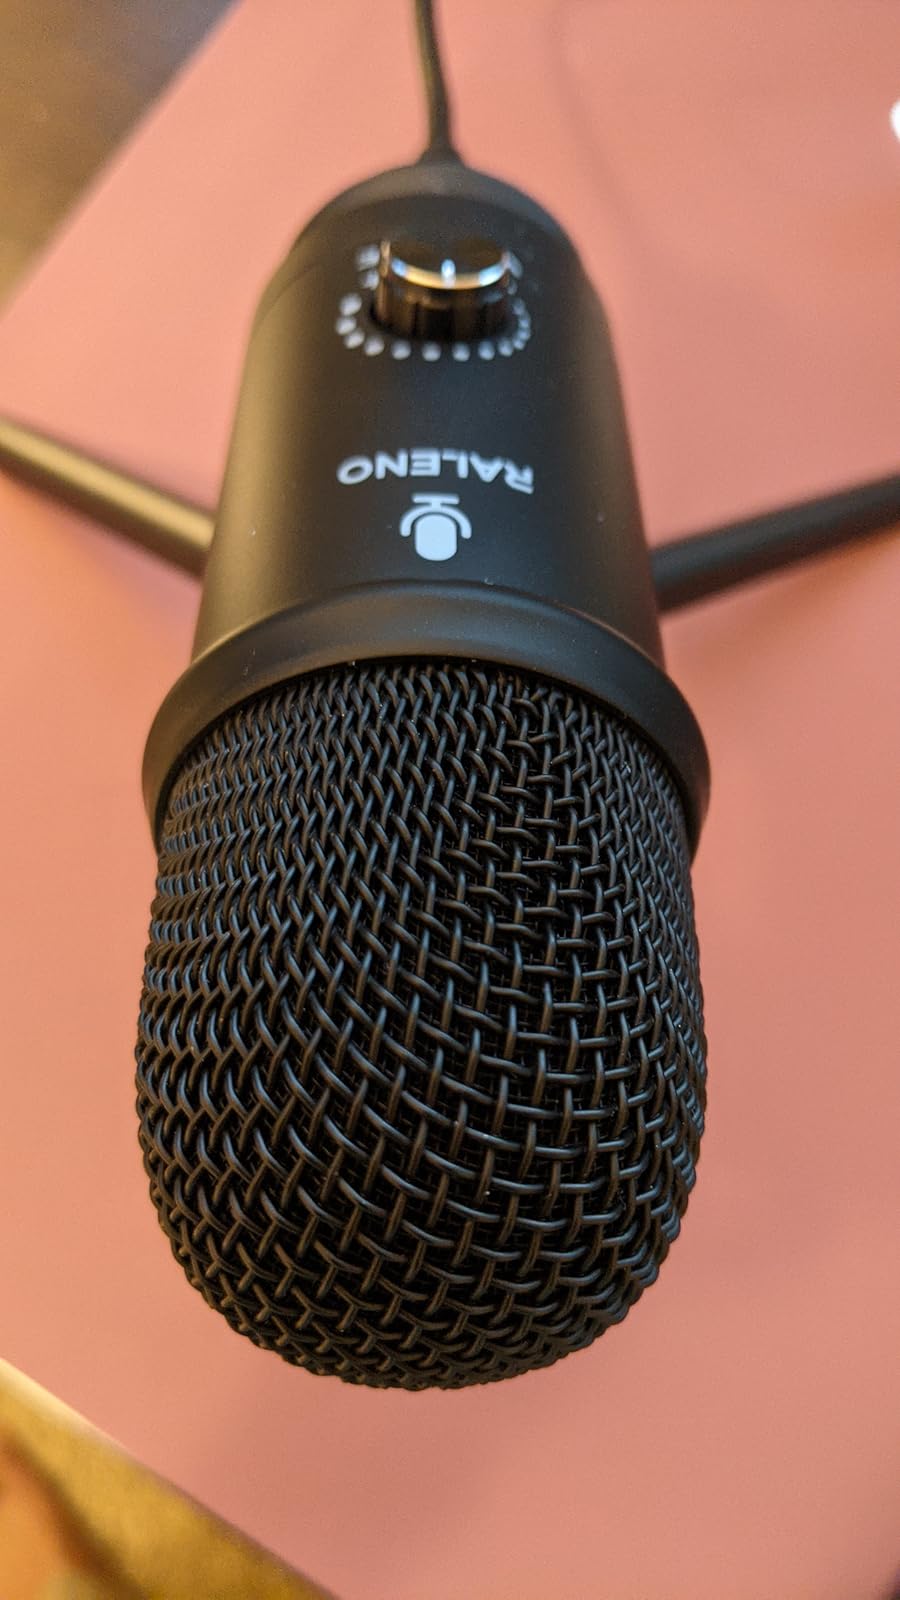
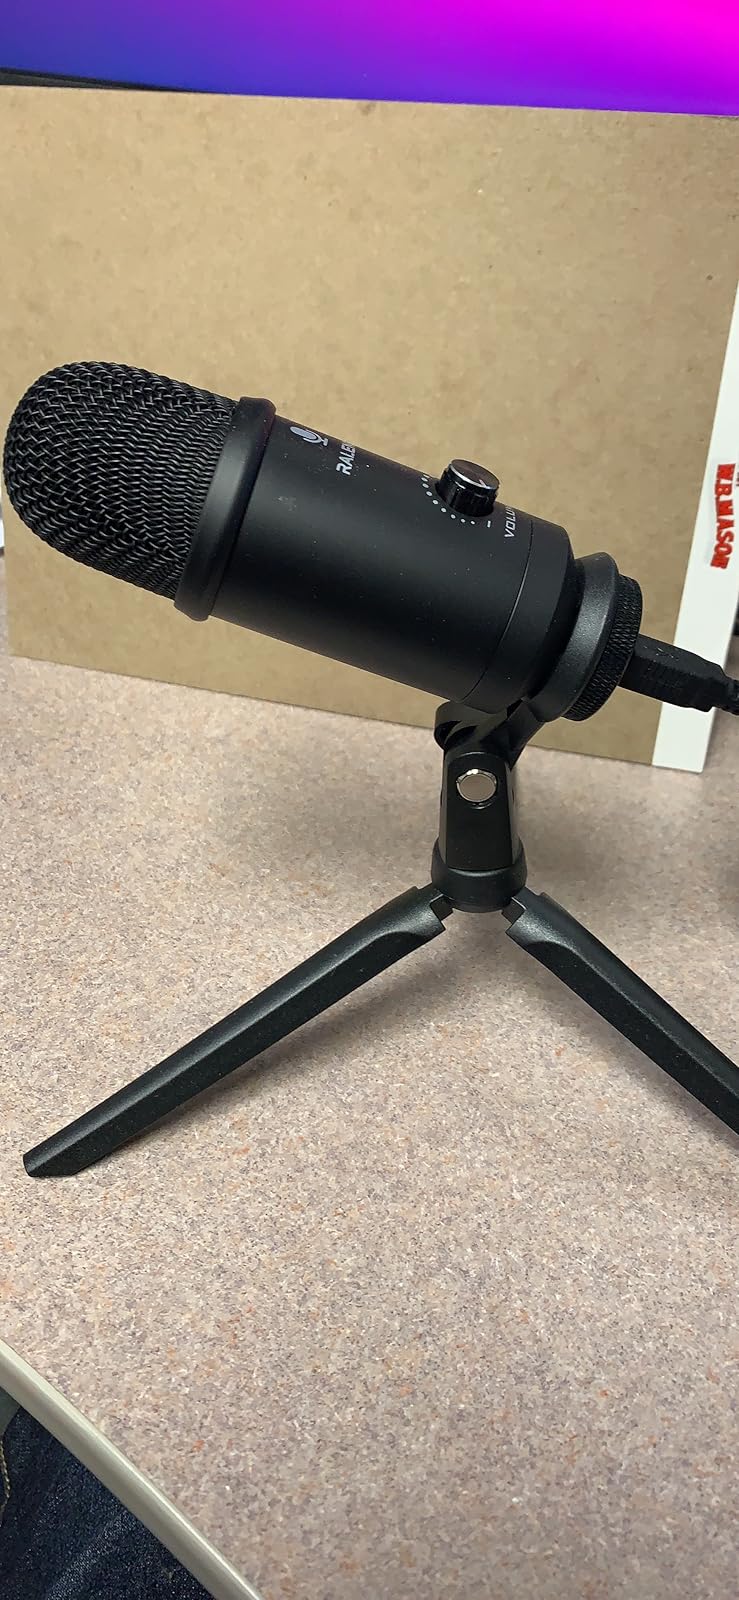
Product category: microphone
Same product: yes